Hal Osmond

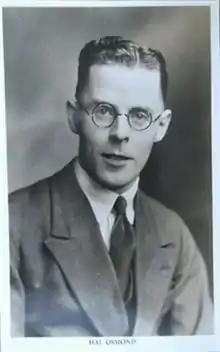
Postcard

Hal Osmond (27 May 1903 – December 1959) was a British stage, film and television actor. He played Anselm in "The Adventures of Robin Hood" episode "Errand of Mercy" (1956).